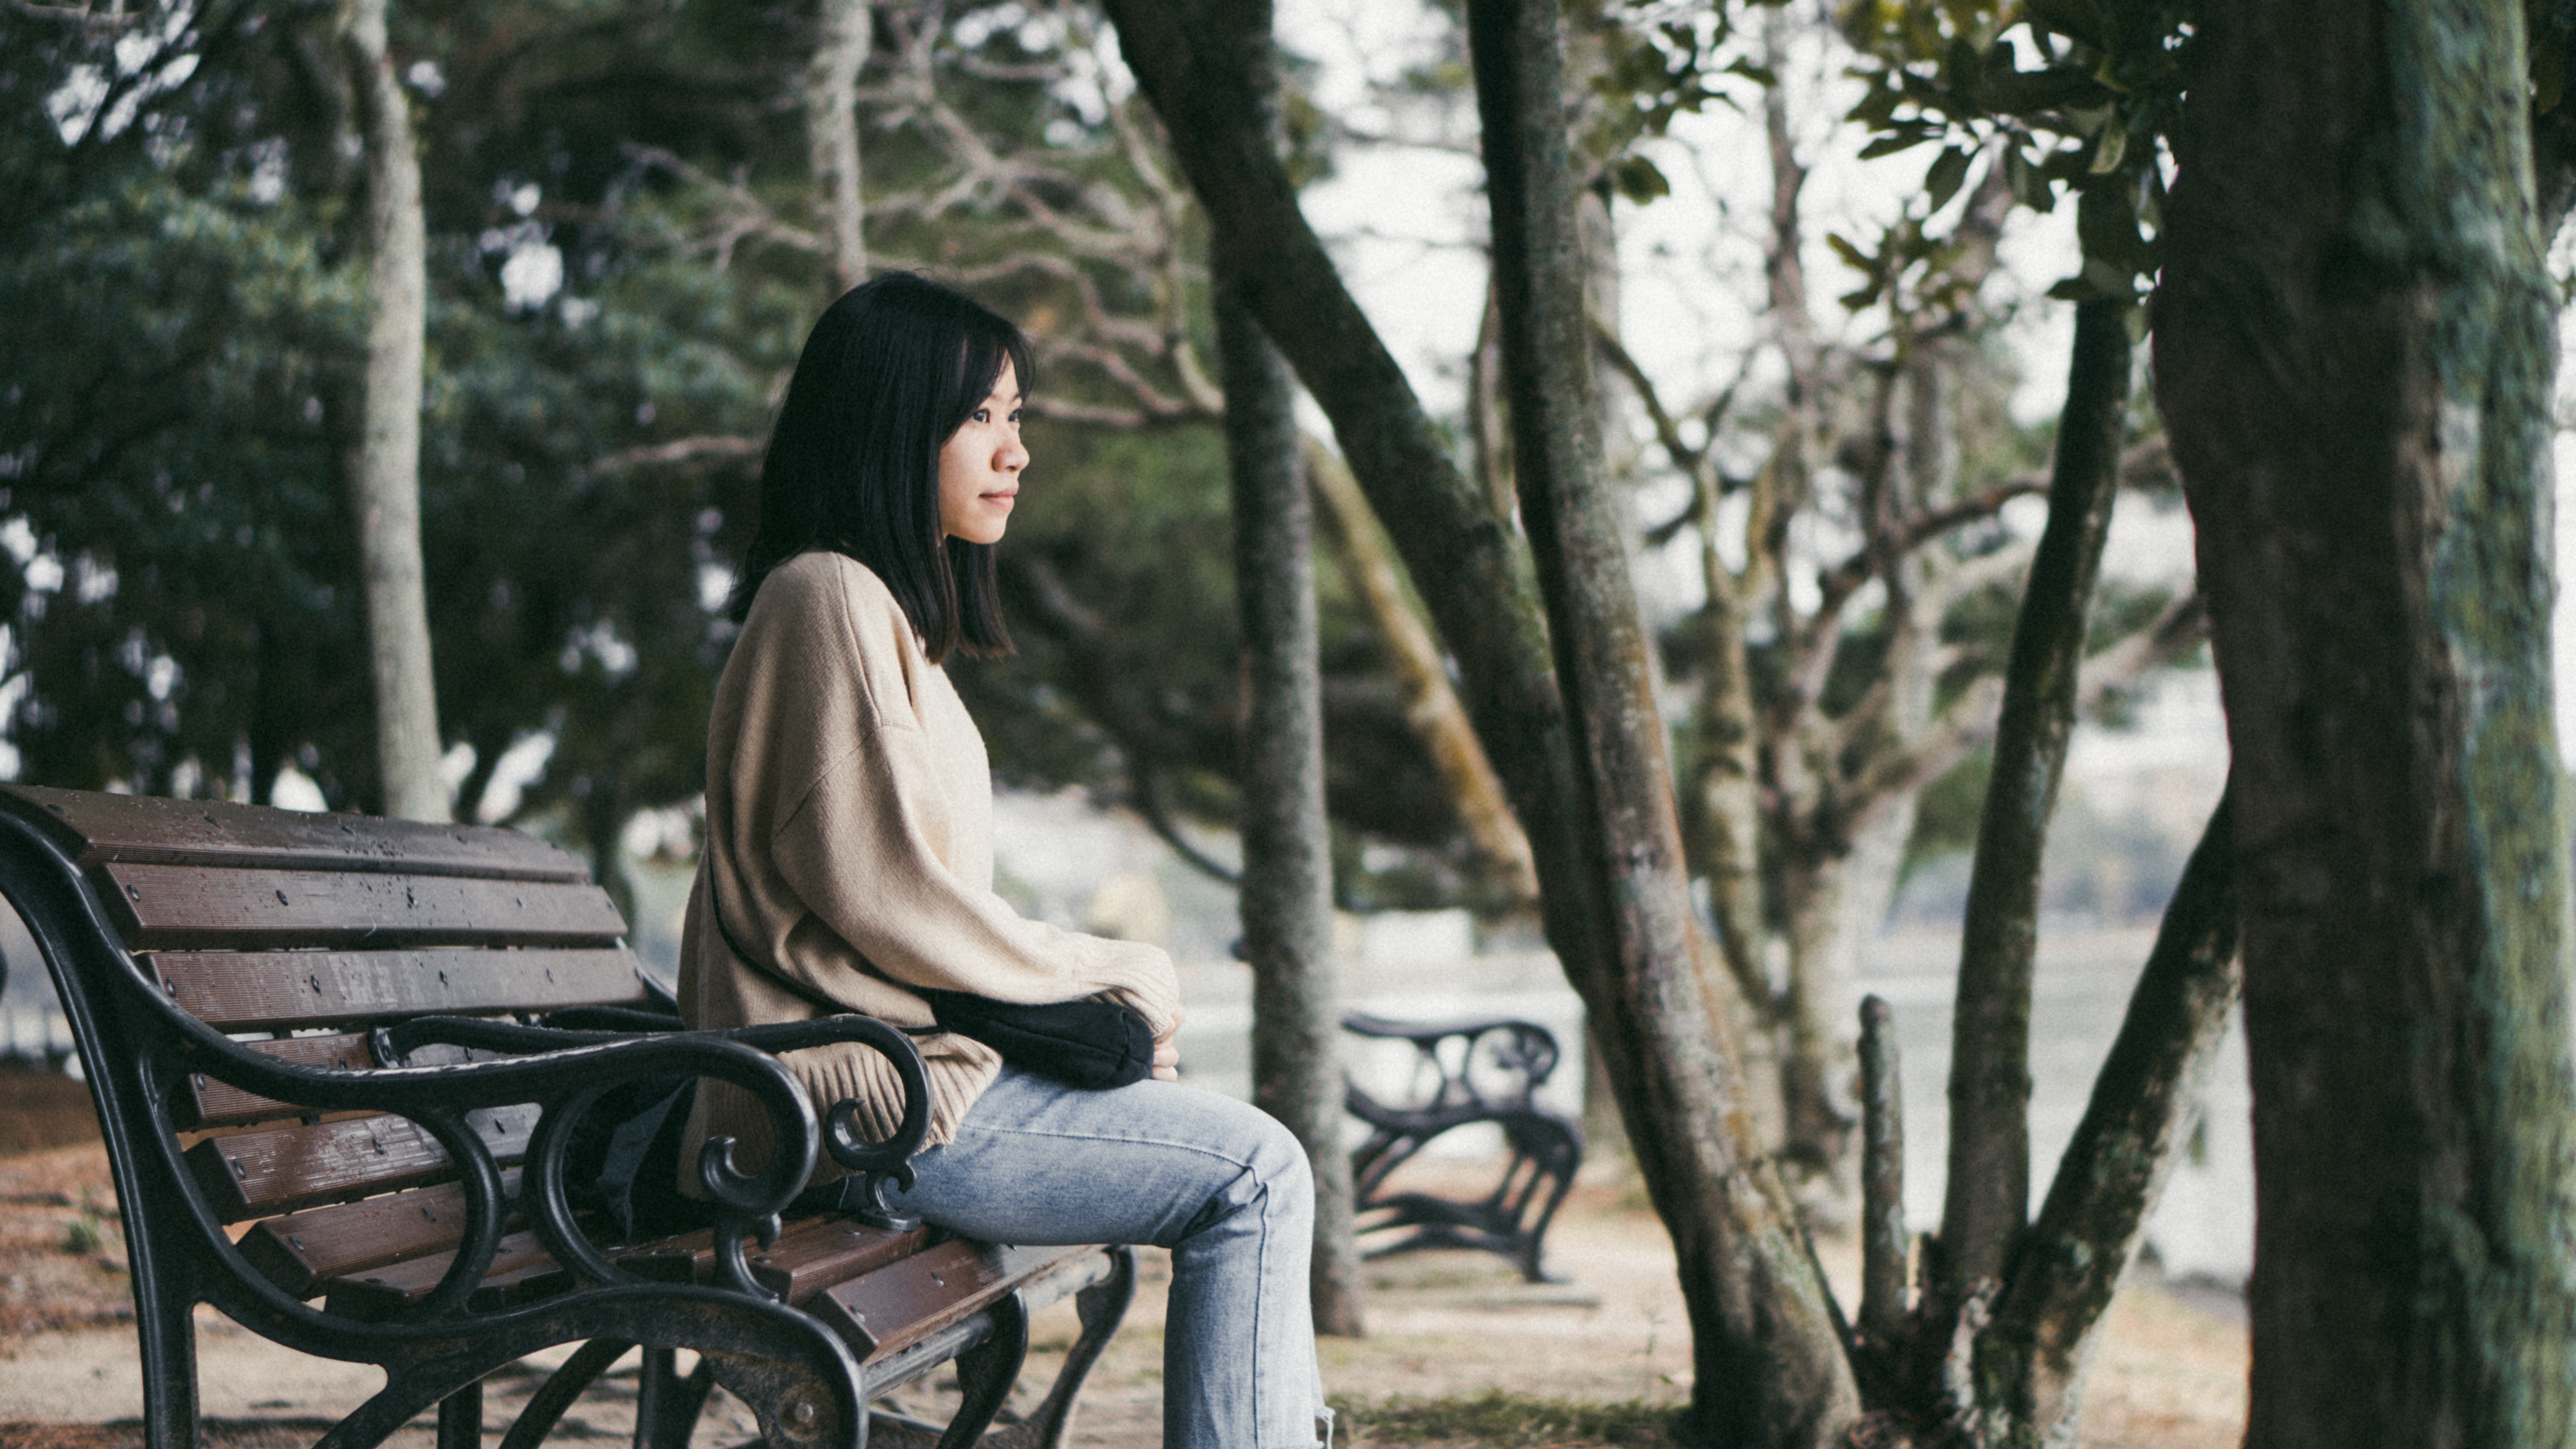
photograph, sitting, beauty, tree, fashion, botany, photography, lip, spring, leg, leisure, black hair, branch, adaptation, outerwear, furniture, plant, long hair, photo shoot, model, portrait photography, park, jeans, brown hair, human leg, forest, tights, knee, shoe